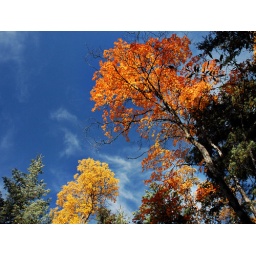
trees in american fork canyon orange mpale